Shikhar Dhawan

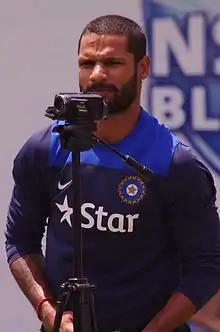
Dhawan in 2014

Shikhar Dhawan (born 5 December 1985) is an Indian former cricketer who played as a opening batter. He was a regular member of the Indian team in limited-overs formats for over a decade and represented Delhi in domestic cricket. He was named the Player of the Tournament in the 2013 ICC Champions Trophy and was leading run-scorer at the 2015 World Cup. Across ICC World Cups and Champions Trophies, he averaged 65.15, the highest among players with over 1000 runs.